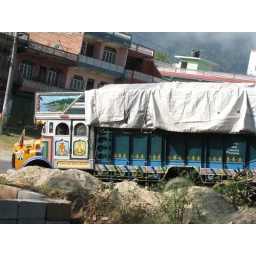
Typical truck that is seen moving slowly through the mountains between Kathmandu and other towns in Nepal